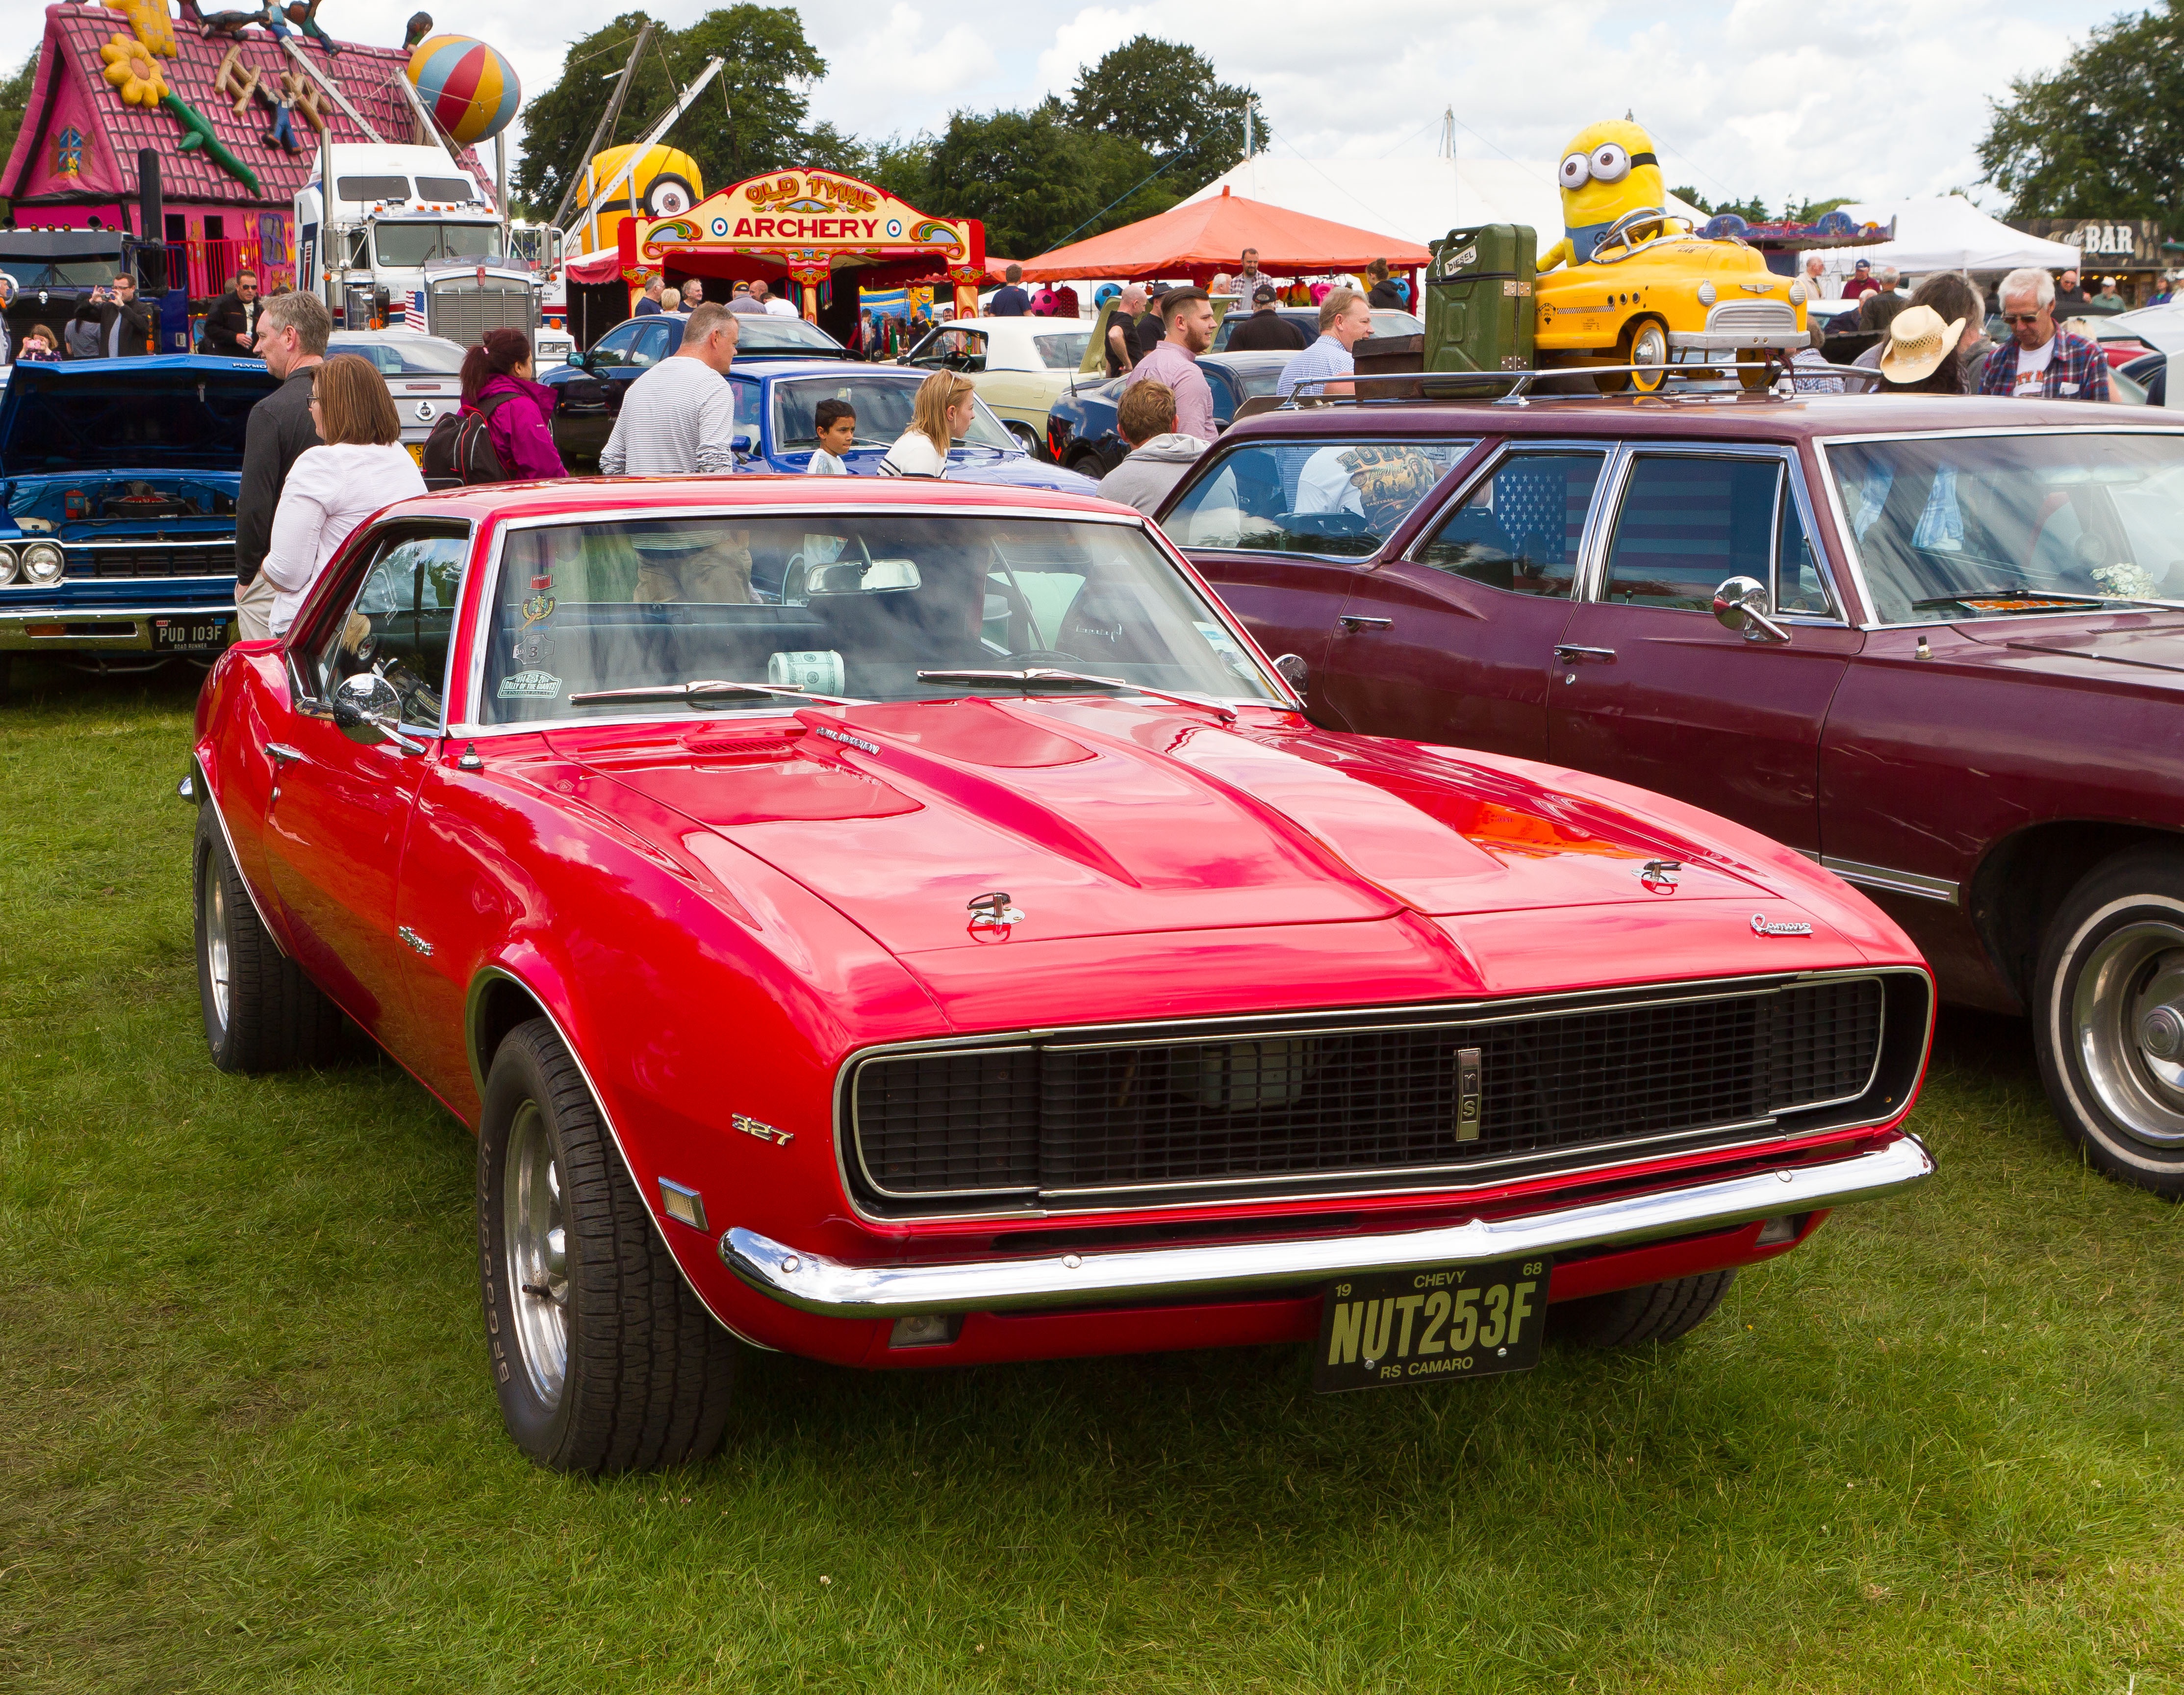
car, vehicle, sports car, muscle car, antique car, land vehicle, automobile make, automotive exterior